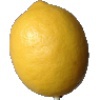
Label: Lemon 1